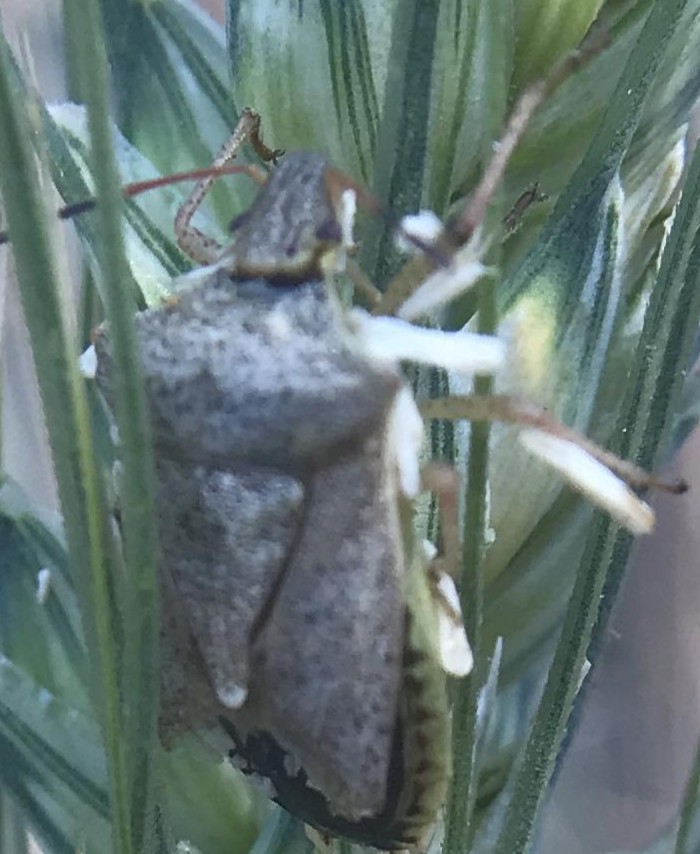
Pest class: stink_bug